Joseph Anton Koch

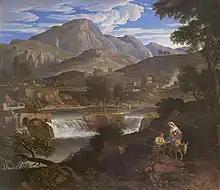
"Waterfalls at Subiaco" (1812–1813)

After 1800, Koch developed as a landscape painter. In Rome, he espoused a new type of "heroic" landscape, revising the classical compositions of Poussin and Lorrain with a more rugged, mountainous scenery. In 1812, forced through inadequate income from his work, or in protest of the French invasion, he went to Vienna, where he worked prolifically. He stayed in Vienna until 1815. During this period, he incorporated more non-classical themes in his work. In Vienna, he was influenced by Friedrich Schlegel and enthusiasts of old German art. In response, his style became harsher.